Unmanned aerial vehicle

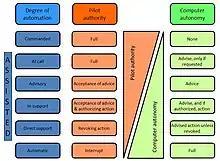
UAV's degrees of autonomy

UAVs are also used in NASA missions. The "Ingenuity" helicopter is an autonomous UAV that operated on Mars from 2021 to 2024. the Dragonfly spacecraft is being developed, and is aiming to reach and examine Saturn's moon Titan. Its primary goal is to roam around the surface, expanding the amount of area to be researched previously seen by landers. As a UAV, Dragonfly allows examination of potentially diverse types of soil. The drone is set to launch in 2027, and is estimated to take seven more years to reach the Saturnian system.